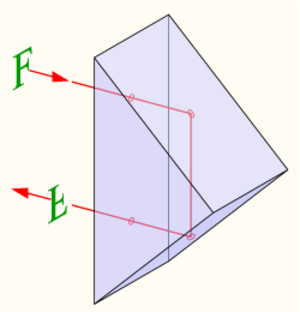
Un renvoi coudé est un accessoire dont disposent les lunettes astronomiques et les télescopes. Généralement placé en avant de l'oculaire, il est constitué d'un miroir ou d'un prisme à réflexion totale dont la fonction est de renvoyer à angle droit la lumière par rapport au plan de l'instrument ; le renvoi coudé est une pièce indispensable afin d'observer aisément l'ensemble des objets situés à des angles proches de la verticale, voire au zénith.